Hertfordshire spike

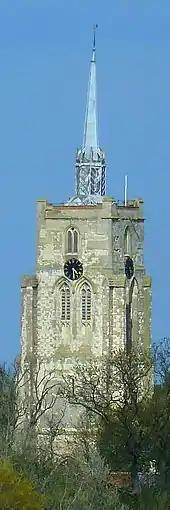
The tower and spire of St Mary's parish church, Ashwell

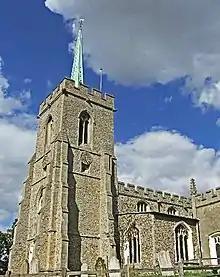
A Hertfordshire Spike at Braughing, Hertfordshire

A Hertfordshire spike is a type of short spire or flèche found on church-towers surrounded by a parapet. It is defined in the "Buildings of England" as a "flèche or short spire rising from a church-tower, its base concealed by a parapet". As the name suggests, it is common in Hertfordshire, but the same type of structure can be found in other English counties. The Church of St Mary the Virgin, Wendens Ambo, is a good example in Essex,